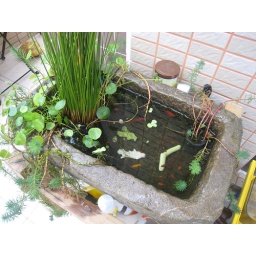
plants and fishes are living and growing in the water farm